Exposition Internationale du Surréalisme

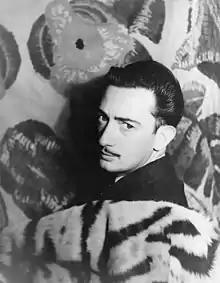
Salvador Dalí in 1939. Photographer: Carl van Vechten

The exhibition was opened late on the first night, at 10 pm. Evening dress was required and all manner of highlights had been promised: hysteria, a sky full of flying dogs and the presence of Enigmarelle, an humanoid automaton, a descendant of Frankenstein. Marcel Duchamp could not attend the exhibition, because he and his partner Mary Reynolds had gone to London in order to select and hang paintings and drawings by Jean Cocteau for Peggy Guggenheim's "Gallery Guggenheim Jeune". The gallery was opened on January 24, 1938, with a Jean Cocteau exhibition. Also not present were Joan Miró and Yves Tanguy, who did not usually attend collaborative events, as well as René Magritte, who lived in Brussels. At Ernst, Dalí and Paalen had trained the actress Hélène Vanel to do a performance. She jumped out of pillows lying on the floor with chains wrapped around her naked body. After splashing wildly in Wolfgang Paalen´s puddle she reappeared dressed in a tattered evening dress a short time later "and gave a very realistic performance of a hysterical attack" in one of the beds in the main hall.